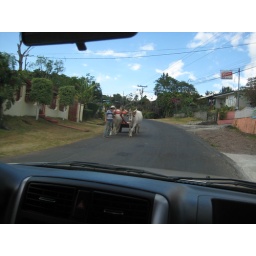
animals in road